Andromache (singer)

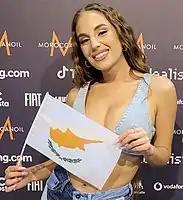
Andromache in 2022

Andromache Dimitropoulou (born 12 October 1994), known professionally as Andromache and sometimes Andromachi, is a Greek singer who represented Cyprus in the Eurovision Song Contest 2022 with the song "Ela".